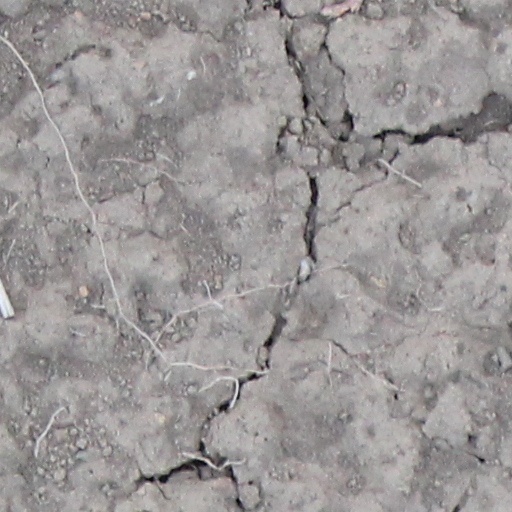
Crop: wheat